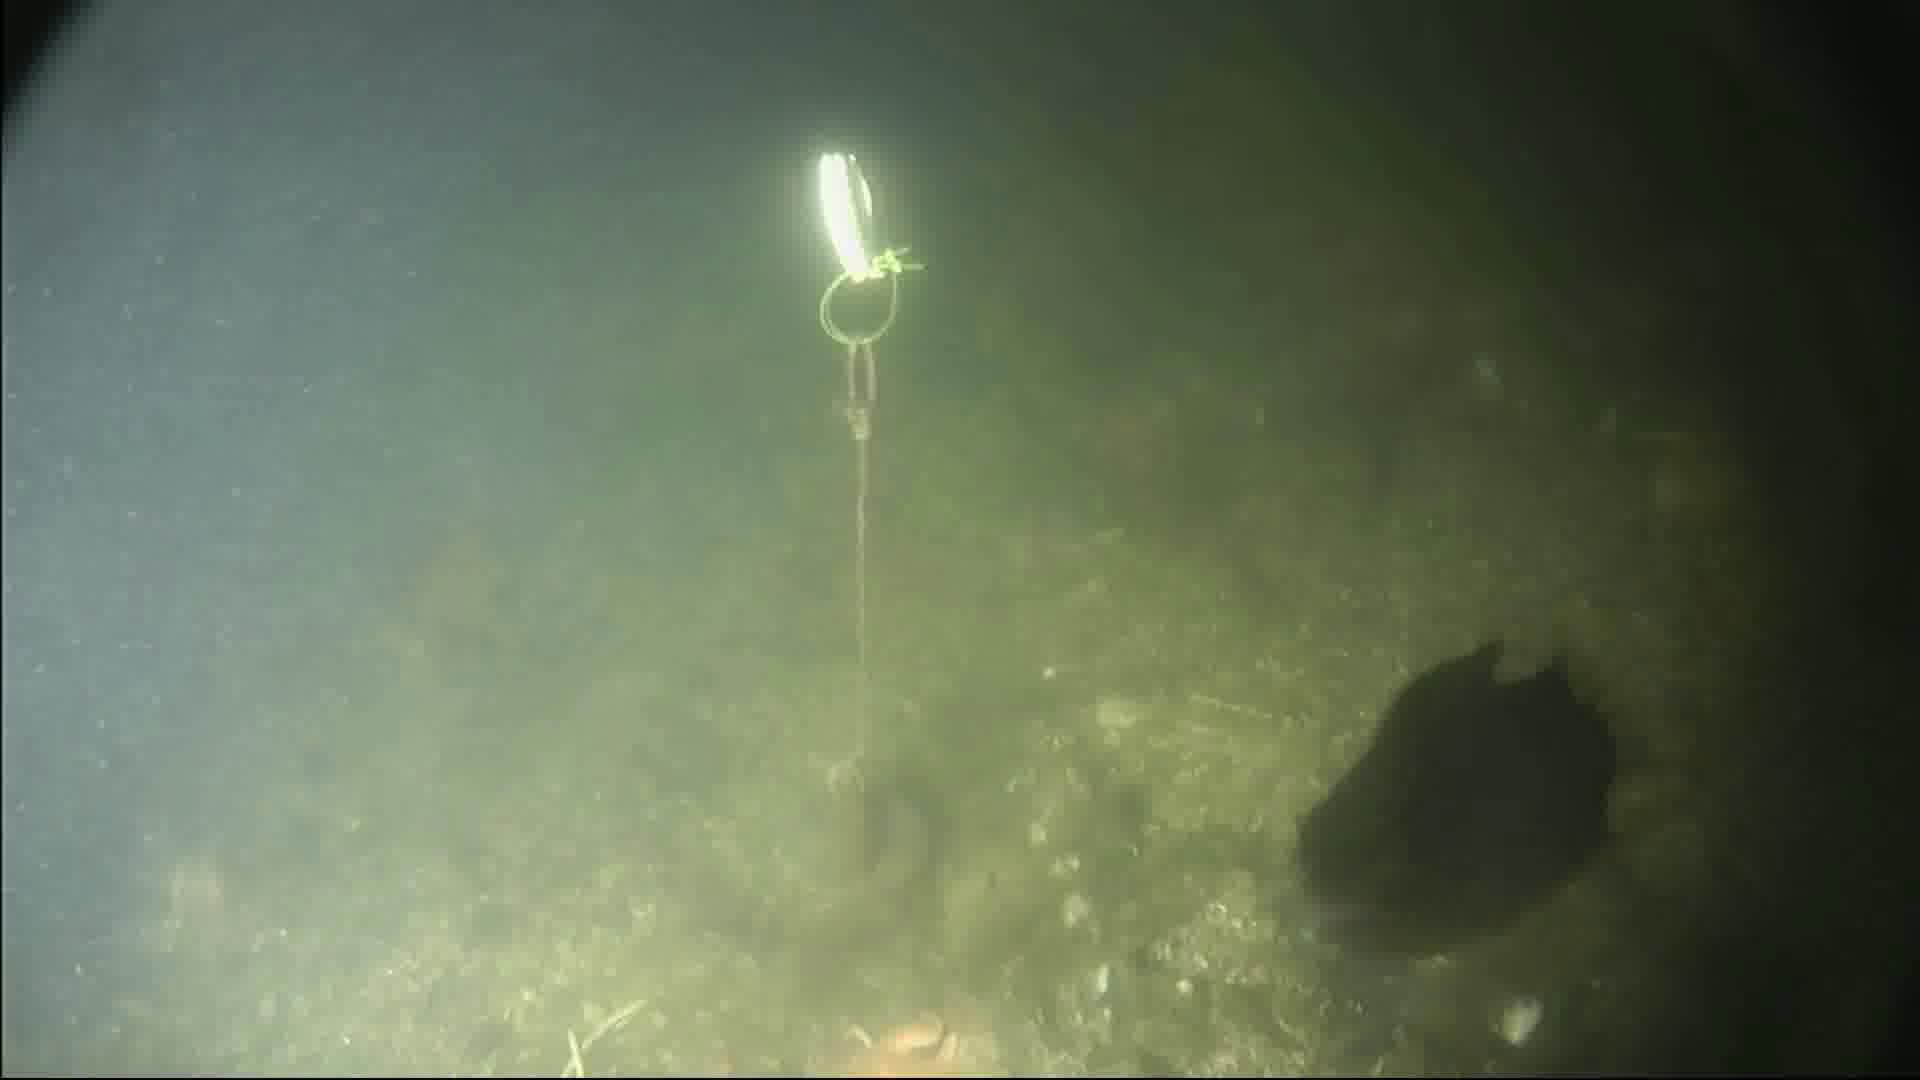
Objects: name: fish
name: crab
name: starfish